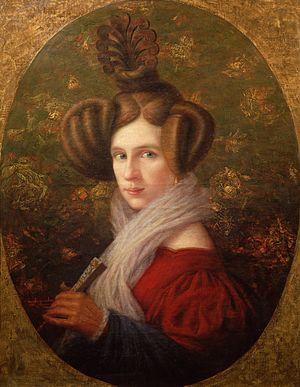
Margherita Barezzi est la première épouse de Giuseppe Verdi.